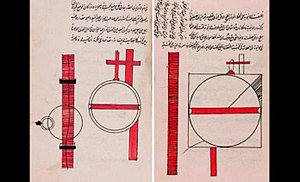
Abu Bakr al-Karaji
Abu Bakr Muhammad ibn al-Hasan al-Karaji var en matematiker og ingeniør med persisk baggrund.